Carolina Hurricanes

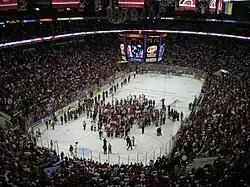
The Hurricanes celebrate following their game seven victory in the 2006 Stanley Cup Final.

The Stanley Cup Finals saw the Hurricanes facing the Edmonton Oilers. The Hurricanes rallied from a 3–0 deficit in game one to win 5–4 after Rod Brind'Amour scored with 30 seconds left. In game 2, the Hurricanes shelled the Oilers 5–0 to take a two-game lead. The Oilers won game three in Edmonton, 2–1, as Ryan Smyth scored the game-winning goal with 2:47 left to play. Carolina rebounded in game four with a 2–1 victory, and came home with a chance to win the Cup on home ice. However, game five saw the Oilers come back with a stunning 4–3 overtime win on a shorthanded breakaway by Fernando Pisani. In game 6 in Edmonton, Carolina was soundly defeated 4–0; the only bright point for the Hurricanes was the return of forward Erik Cole from a broken neck that had sidelined him since March. In game 7, before the then second-largest home crowd in franchise history (18,978), the Hurricanes won 3–1, sealing the Hurricanes' first Stanley Cup championship in franchise history. Cam Ward was honored with the Conn Smythe Trophy for being the playoffs' most valuable player, becoming just the fourth rookie to be honored with the award. Several Hurricanes raised the Cup for the first time in their long NHL careers; Rod Brind'Amour and Bret Hedican had both played over 15 years without winning the Cup, while Glen Wesley, the last remaining member of the Hartford Whalers on the Hurricanes' roster, had waited 18 seasons. On the managerial side, general manager Jim Rutherford finally won the Cup in his twelfth year with the franchise since joining the Whalers in 1994.